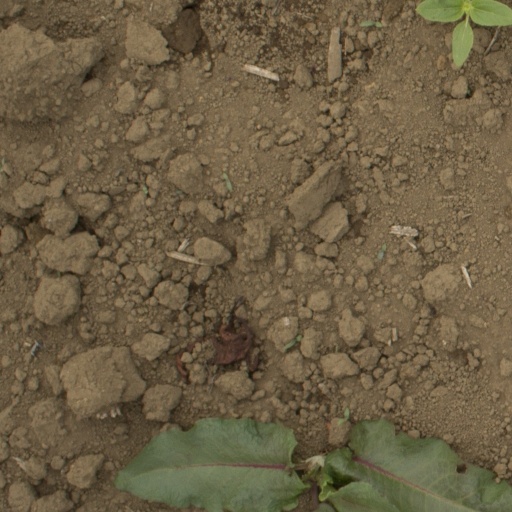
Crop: Jerusalem artichoke